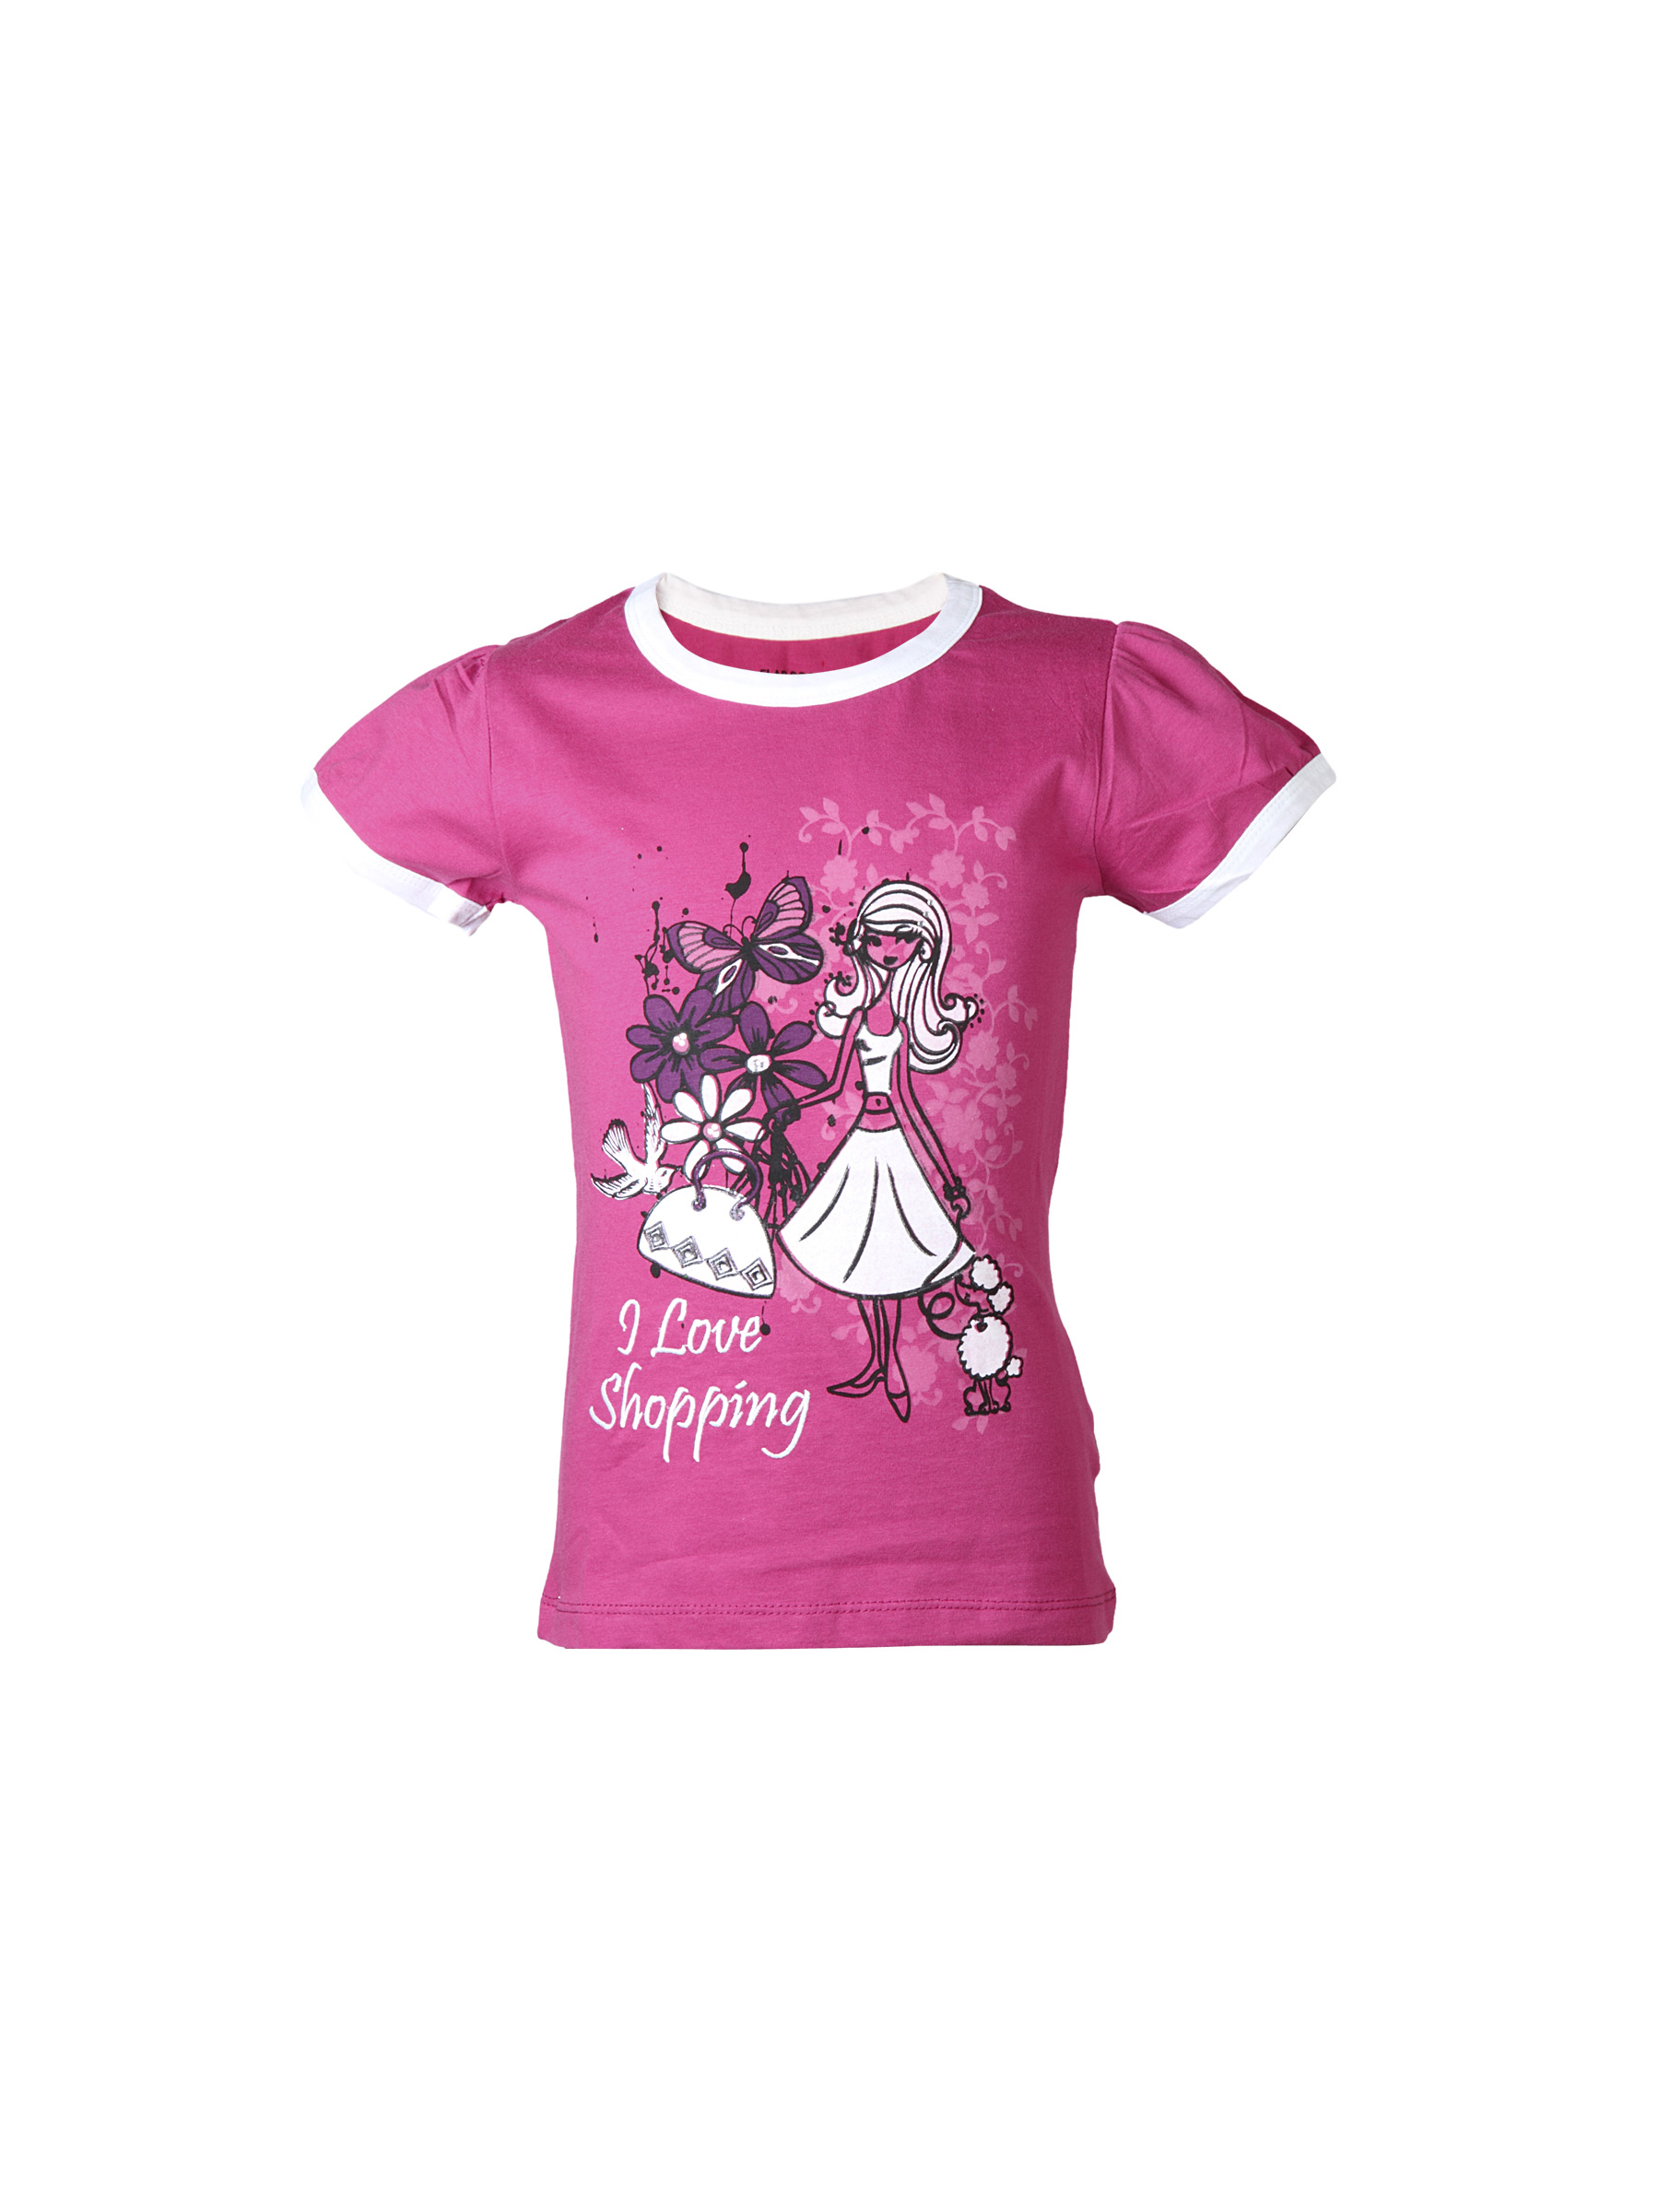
Doodle Kids Girls Pink I love Shopping Top
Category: Apparel / Topwear / Tops
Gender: Girls
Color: Pink
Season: Fall 2011
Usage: Casual